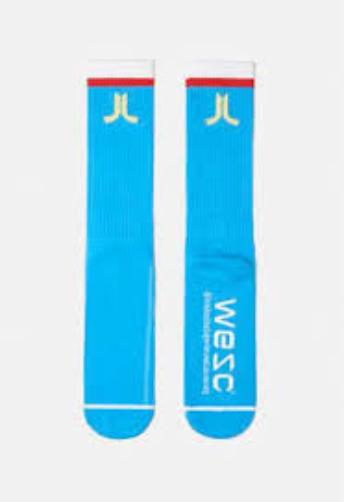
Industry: Clothes